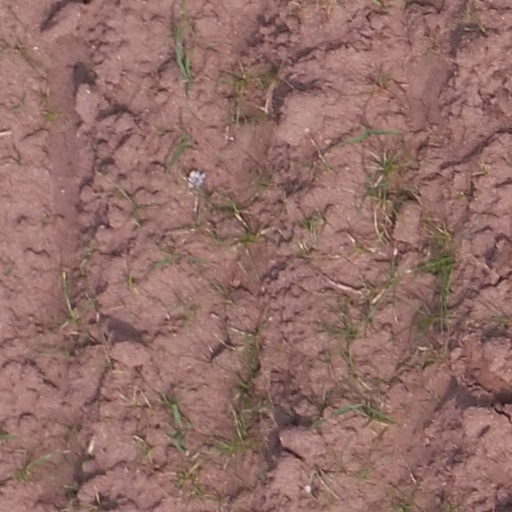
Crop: maize; corn